Most (city)

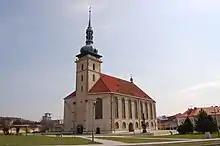
Church of the Assumption of the Virgin Mary

The local football club FK Baník Most 1909 existed for more than 100 years and used to play in the top tier of Czech football, but it was disestablished in 2016. The city is now represented by FK Baník Most-Souš, playing in the 3rd tier of Czech football.